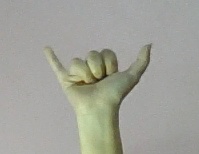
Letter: ya